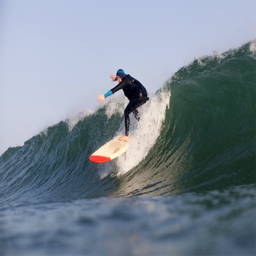
there are great waves for surfing here photo : person